Sony Xperia P

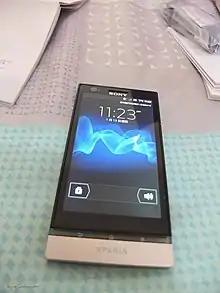

The Sony Xperia P is an Android smartphone produced by Sony that sits above the Xperia U and below the Xperia S. It was announced at Mobile World Congress 2012 alongside the Xperia U and Xperia S.